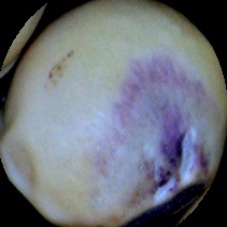
Label: Spotted